Citroën CX

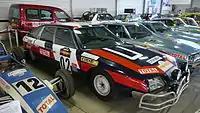
1977 CX GTi rally car from "Citroën Conservatoire"

Despite the challenging finances of Citroën at the time of launch, the CX was entered in numerous rally driving events, like "Tour du Senegal" and "Paris-Dakar," winning five events outright.